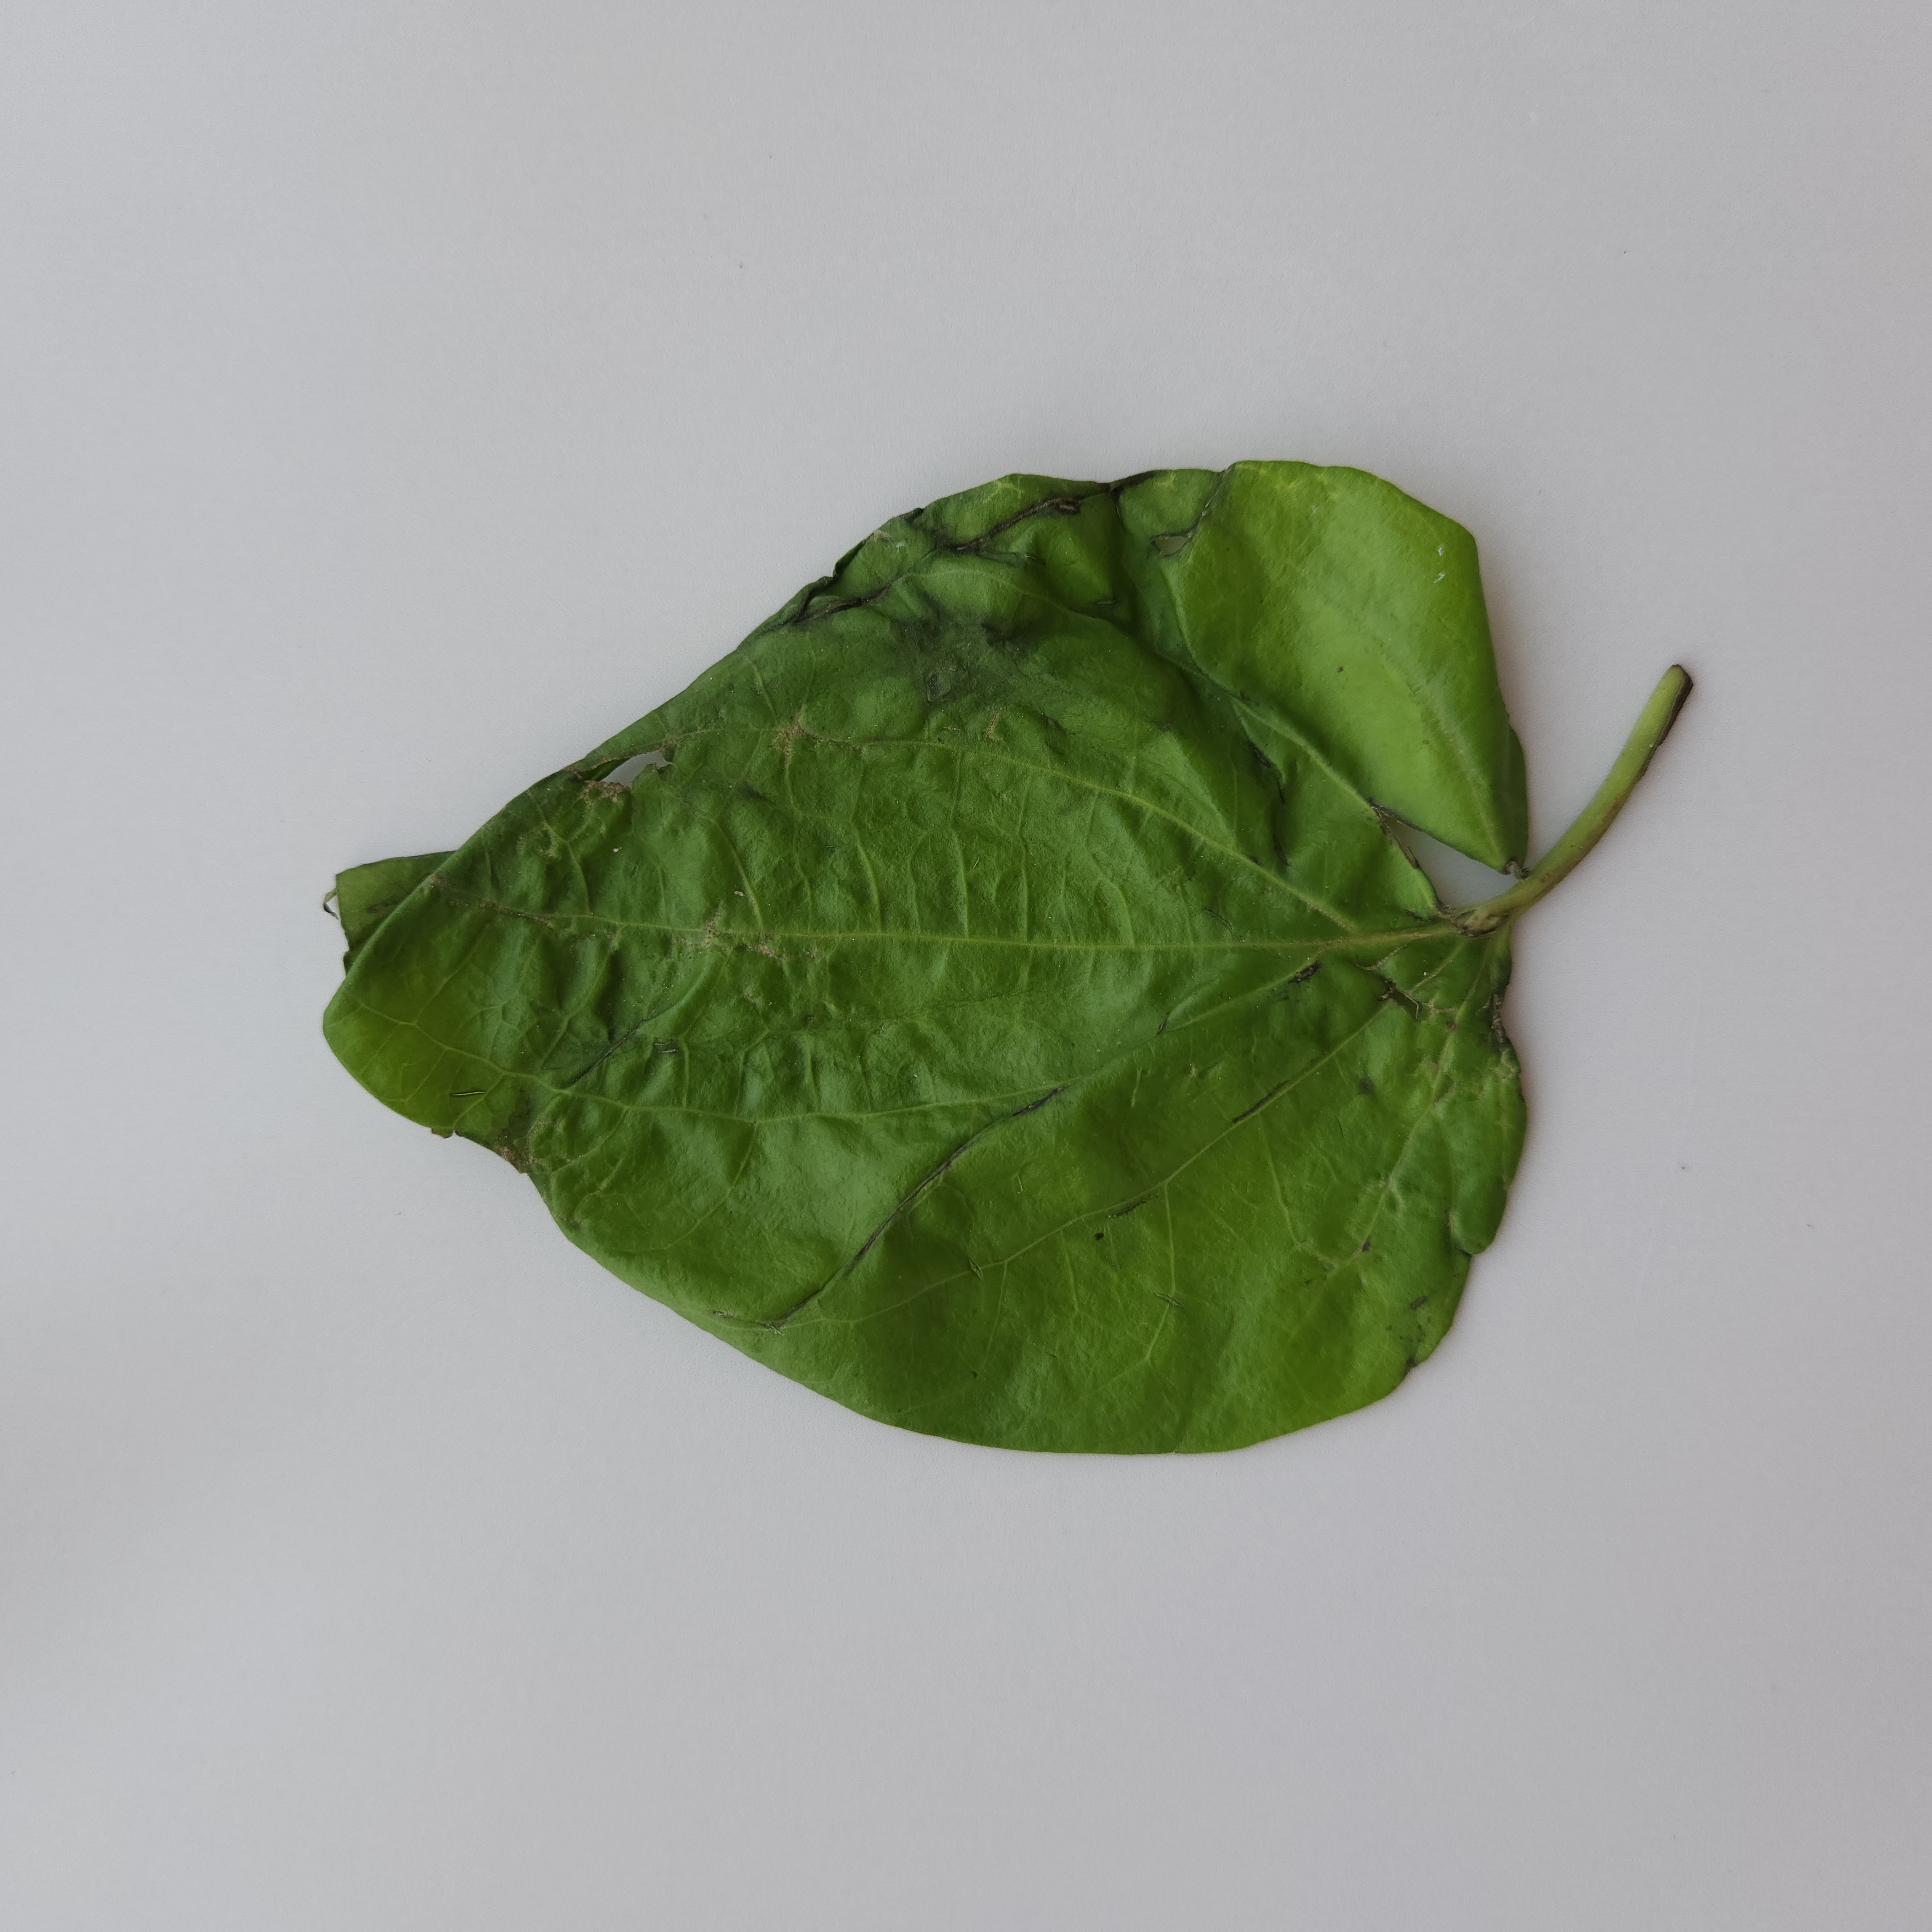
Label: Diseased